RAF Bungay

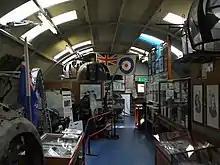
A view inside part of the Flixton Air Museum

The Pima Air & Space Museum as of 2013 has a Liberator N7866 with nose art "Bungay Buckaroo" related to the 446th Bomb Group stationed at Bungay in 1944.